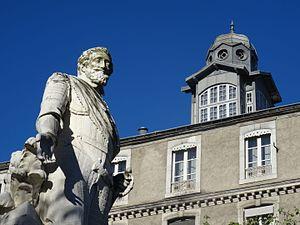
Statue d'Henri IV, place Royale à Pau
Pau est une commune du sud-ouest de la France, préfecture du département des Pyrénées-Atlantiques en région Nouvelle-Aquitaine.